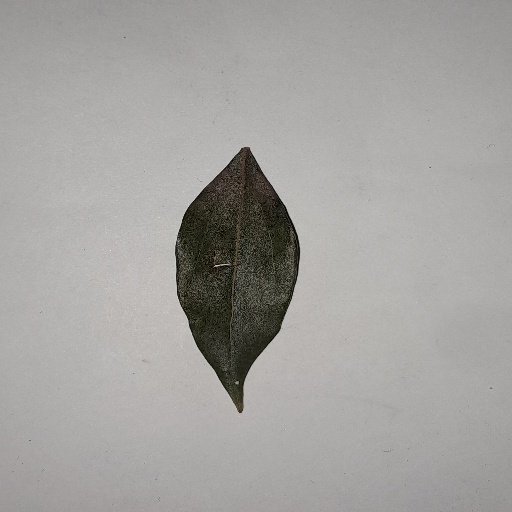
Species: Camphor
Leaf condition: Bacterial Spot